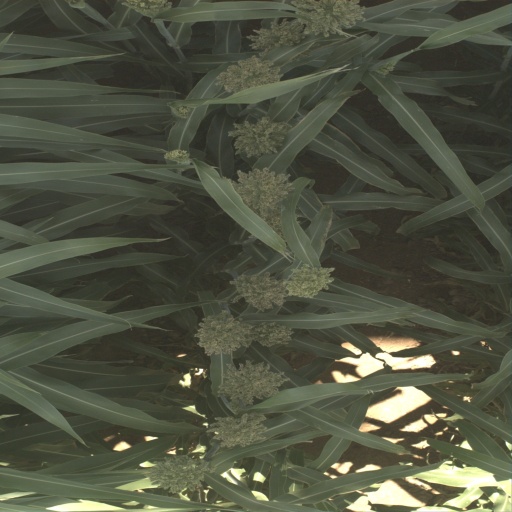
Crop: sorghum